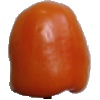
Label: orange_pepper